Charlotte of Mecklenburg-Strelitz

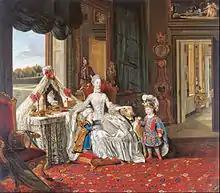
"Queen Charlotte with her Two Eldest Sons", Johan Zoffany, 1765

When George III succeeded to the throne of Great Britain upon the death of his grandfather, George II, he was 22 years old and unmarried. His mother, Princess Augusta of Saxe-Gotha, and his advisors were eager to have him settled in marriage.